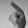
ASL letter: P